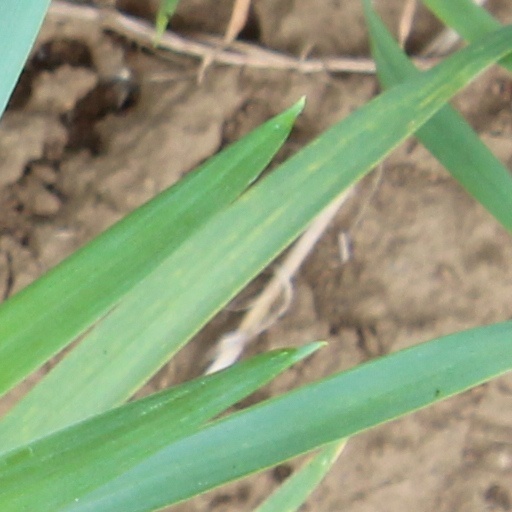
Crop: wheat